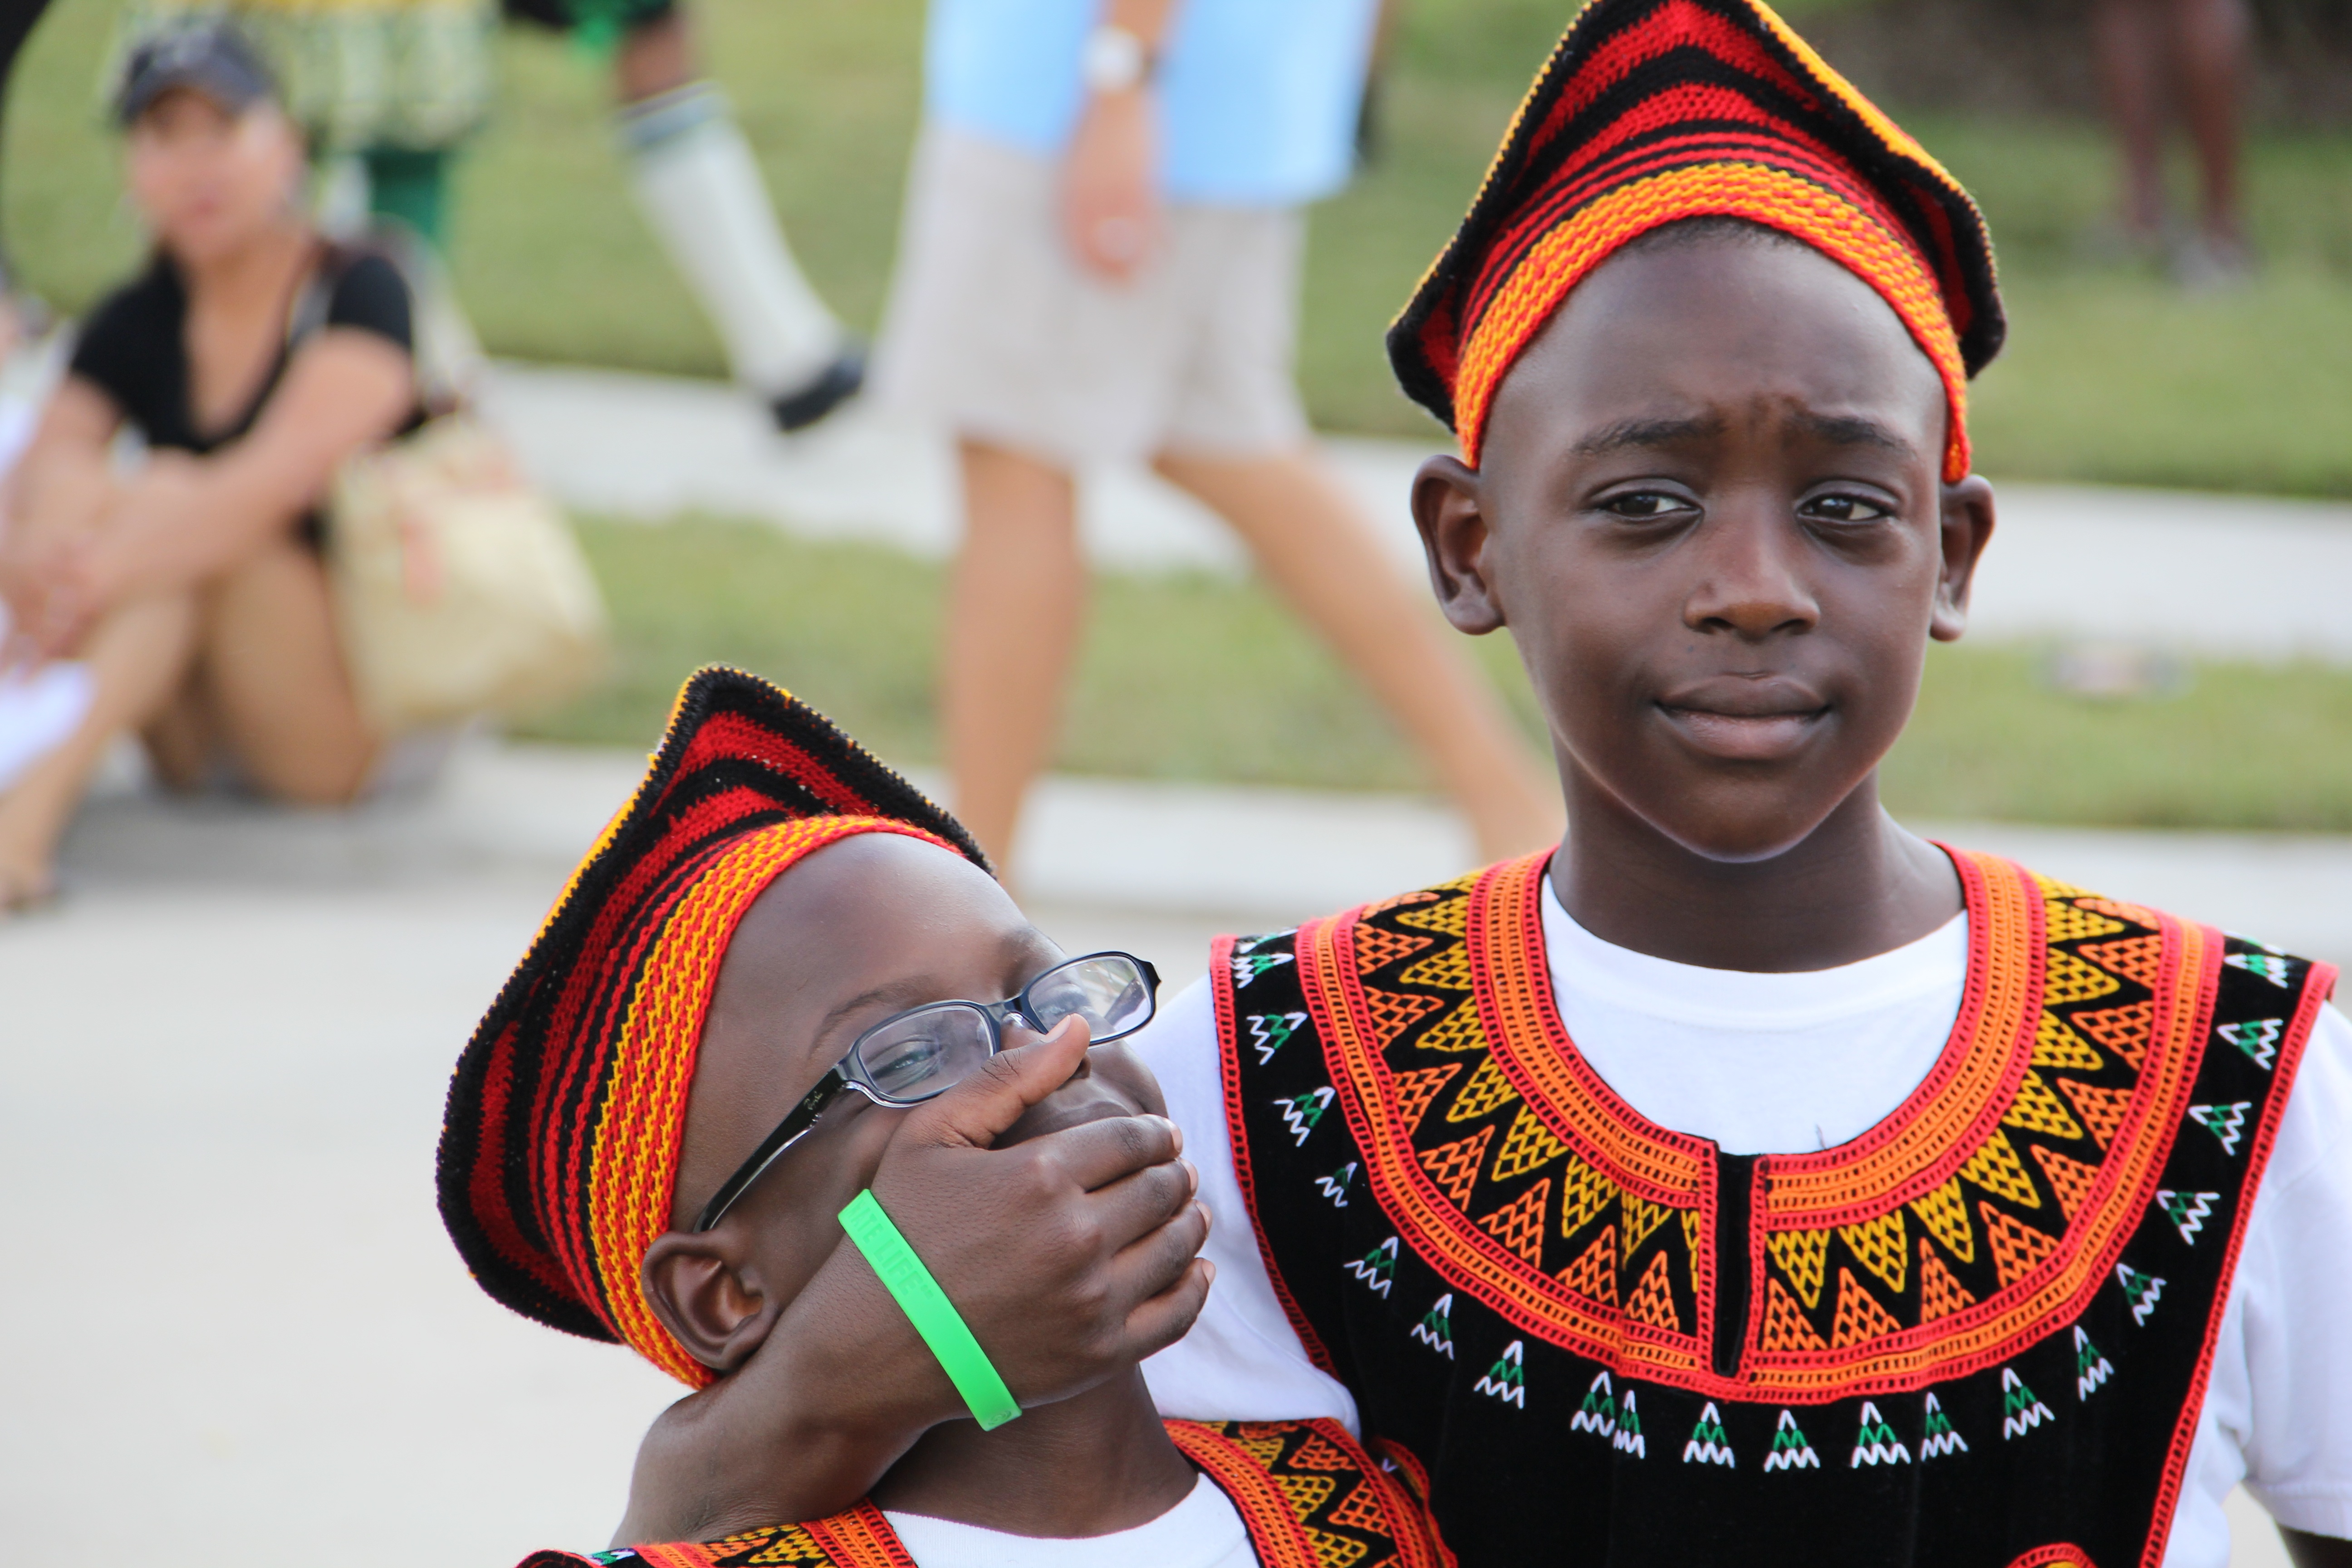
woman, youth, color, africa, fashion, clothing, face, festival, sports, mexico, culture, history, ghana, traditional, nationality, nigeria